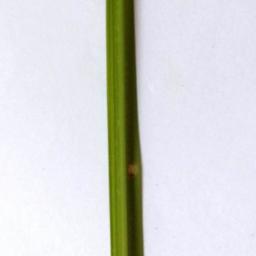
Label: Rice___Leaf_Blast